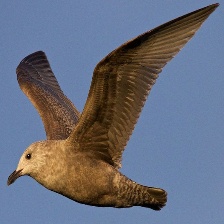
Species: CALIFORNIA GULL
Scientific name: LARUS CALIFORNICUS